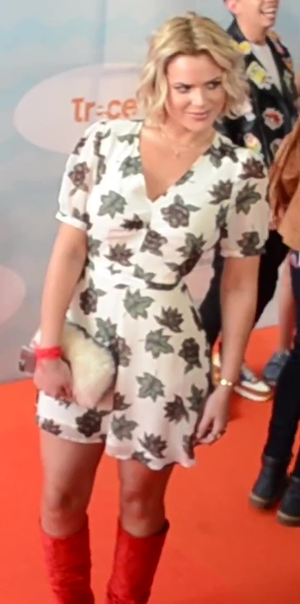
"Isabella Castillo Díaz est une actrice, chanteuse, présentatrice et modèle cubano-américaine. Elle s'est fait connaître pour avoir interprétée le personnage Graciela ""Grachi"" Alonso de la série de Nickelodeon Latinoaméricain Grachi.